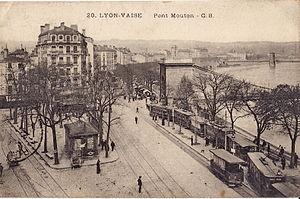
Carte postale ancienne éditée par CB (Chambon à Bordeaux), n°20
Vaise est un quartier de Lyon, situé en bord de Saône, au pied du plateau de la Duchère, au nord-ouest de la ville. Ancienne commune du département du Rhône, Vaise a été rattachée à Lyon le 24 mars 1852, formant une partie du 5ᵉ arrondissement avant de s'en détacher pour appartenir au 9ᵉ arrondissement lors de sa création, le 12 août 1964.
L'ancien tramway de Lyon désigne le premier réseau de tramway qu'a connu la ville de Lyon entre 1880 et 1957. Exploités par la Compagnie des omnibus et tramways de Lyon, les tramways sont dans un premier temps à traction animale, puis rapidement convertis à la traction électrique. Bien que n'étant pas le seul exploitant de chemin de fer dans la région lyonnaise, l'OTL va progressivement absorber les entreprises locales et développer son réseau. Le dernier tramway urbain circule le 30 janvier 1956, et le dernier tramway suburbain le 30 juin 1957. Il faudra attendre le 2 janvier 2001, pour voir de nouveau rouler un tramway à Lyon avec la mise en service des lignes T1 et T2 du nouveau tramway lyonnais.